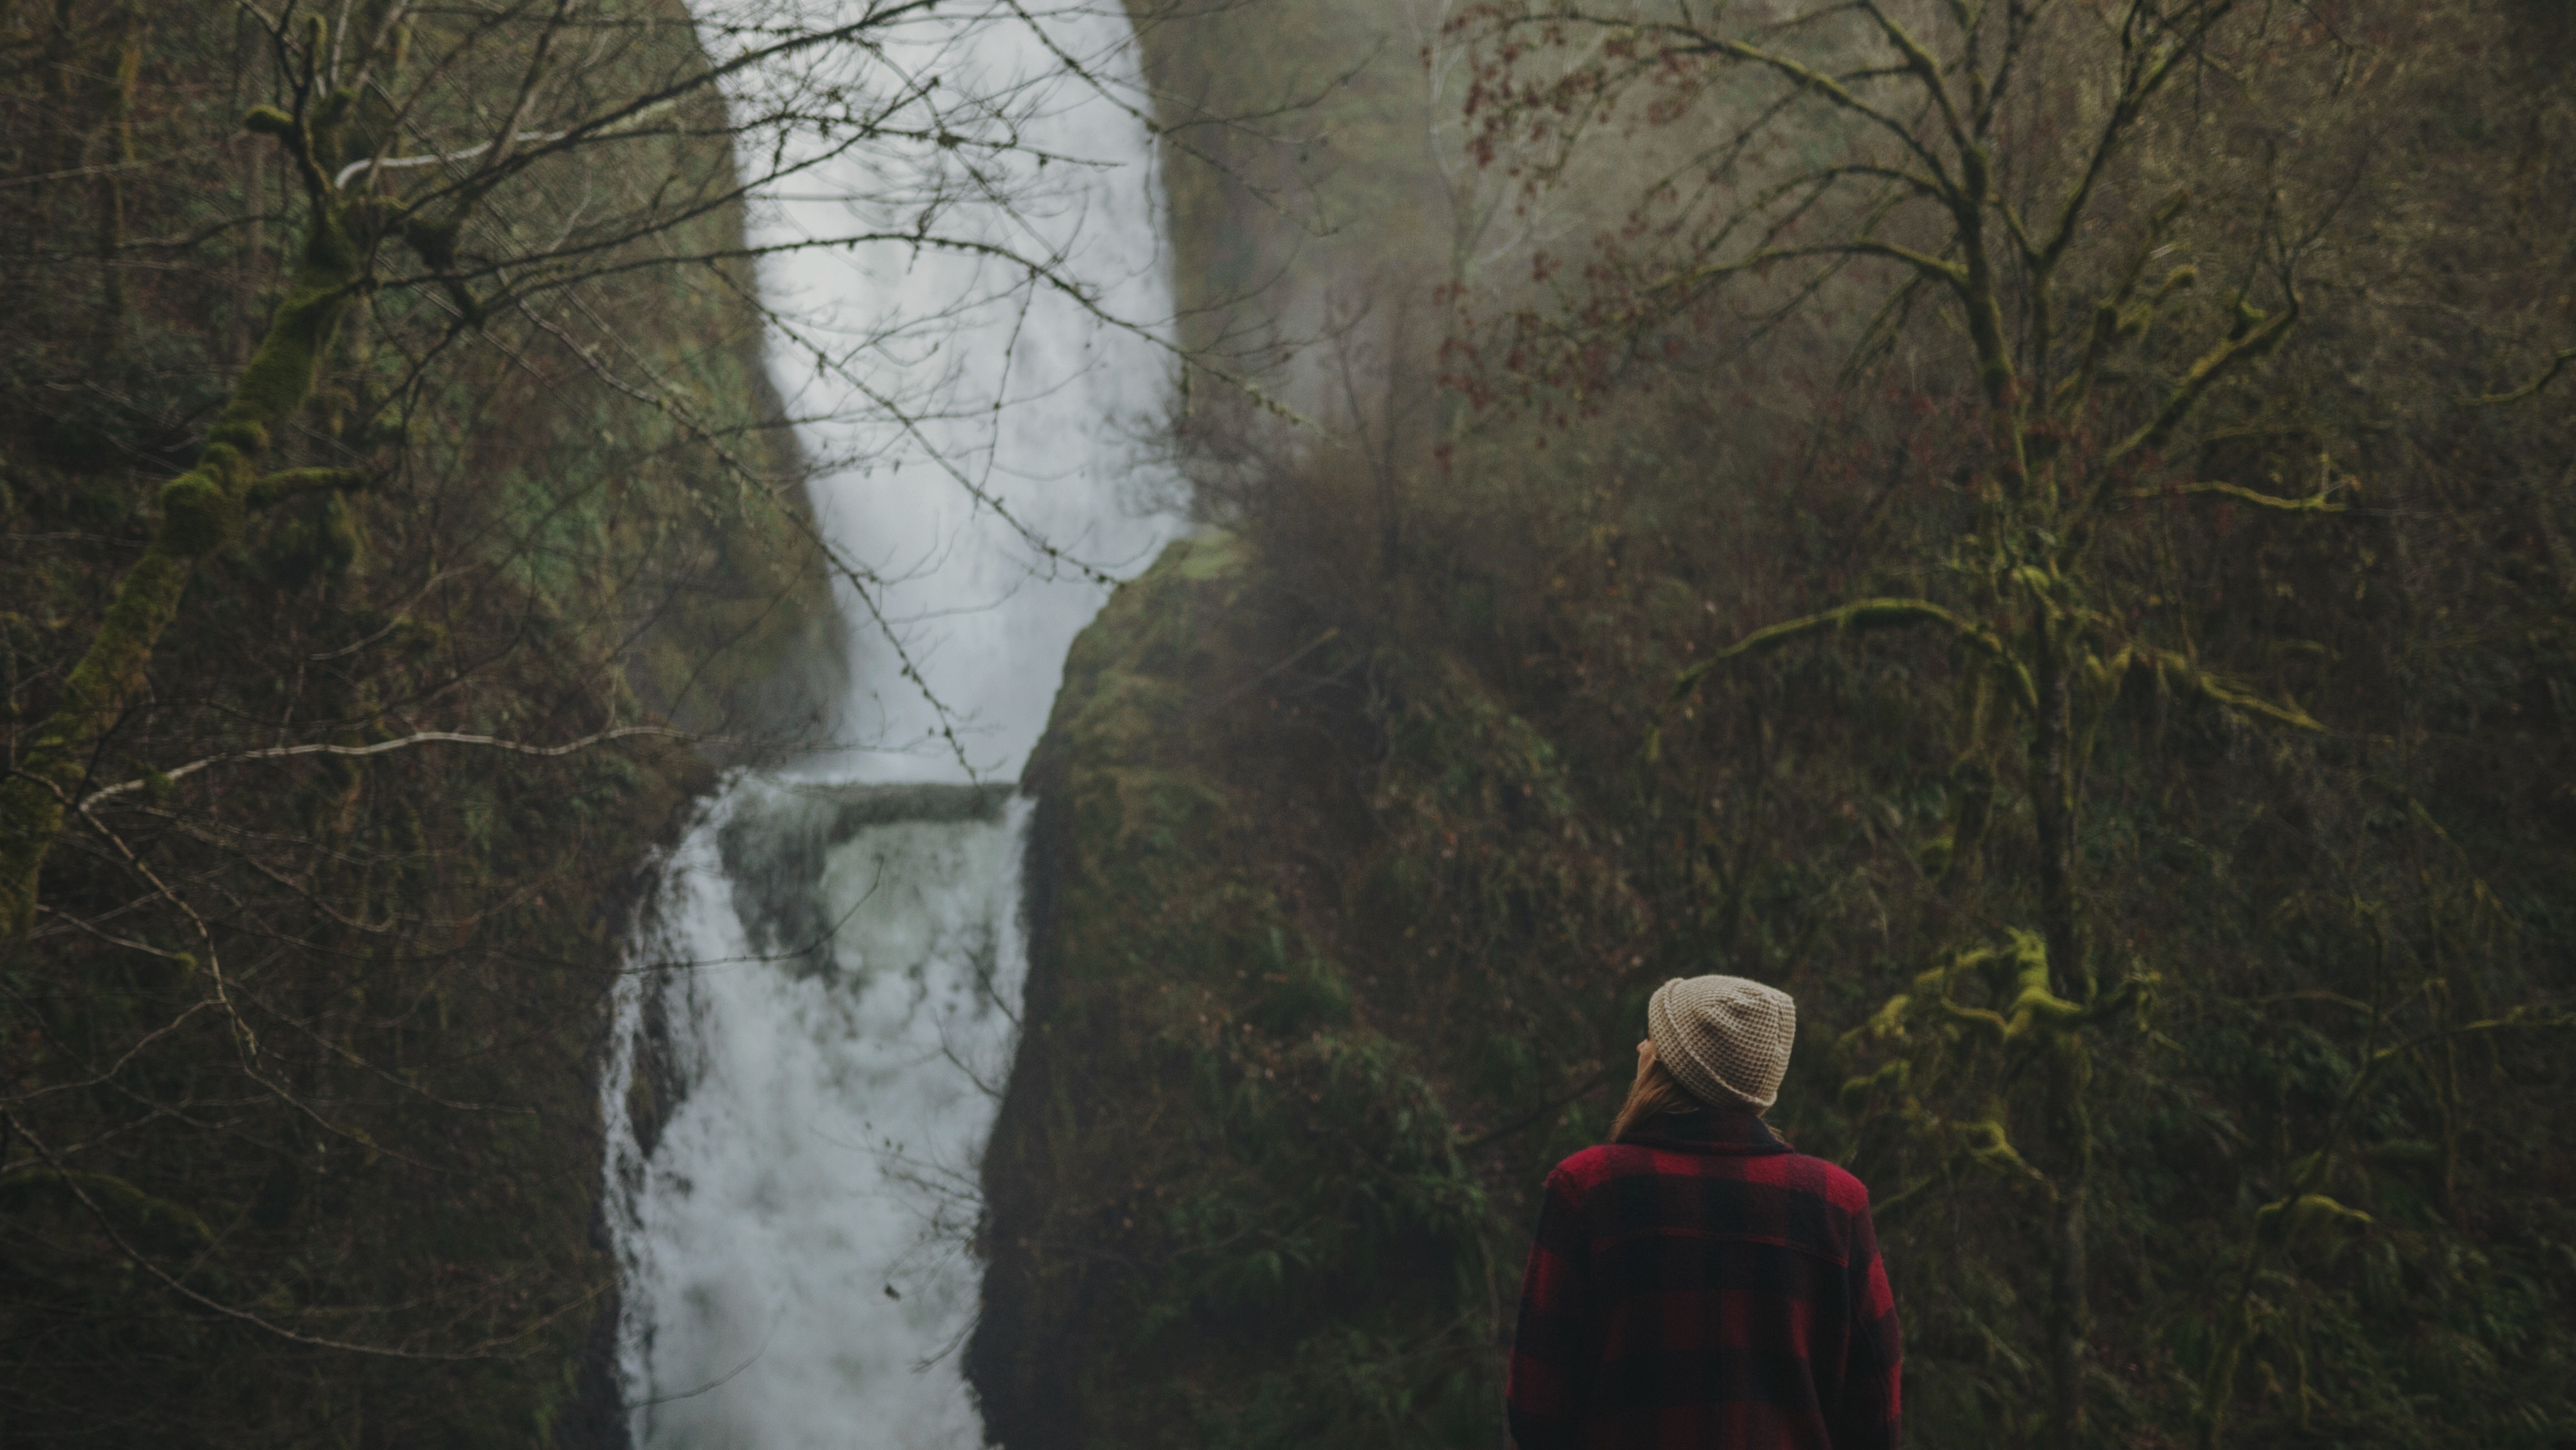
tree, water, nature, forest, outdoor, rock, waterfall, wilderness, mountain, winter, mist, hiking, river, mystical, stream, mystery, mystic, green, jungle, scenic, autumn, scenery, weather, season, trees, mysterious, forestry, rainforest, woodland, habitat, viewpoint, water feature, beautiful landscape, natural environment, atmospheric phenomenon, beautiful nature